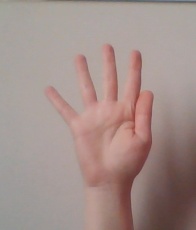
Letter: sheen